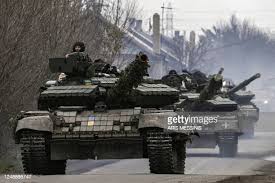
Label: T-64